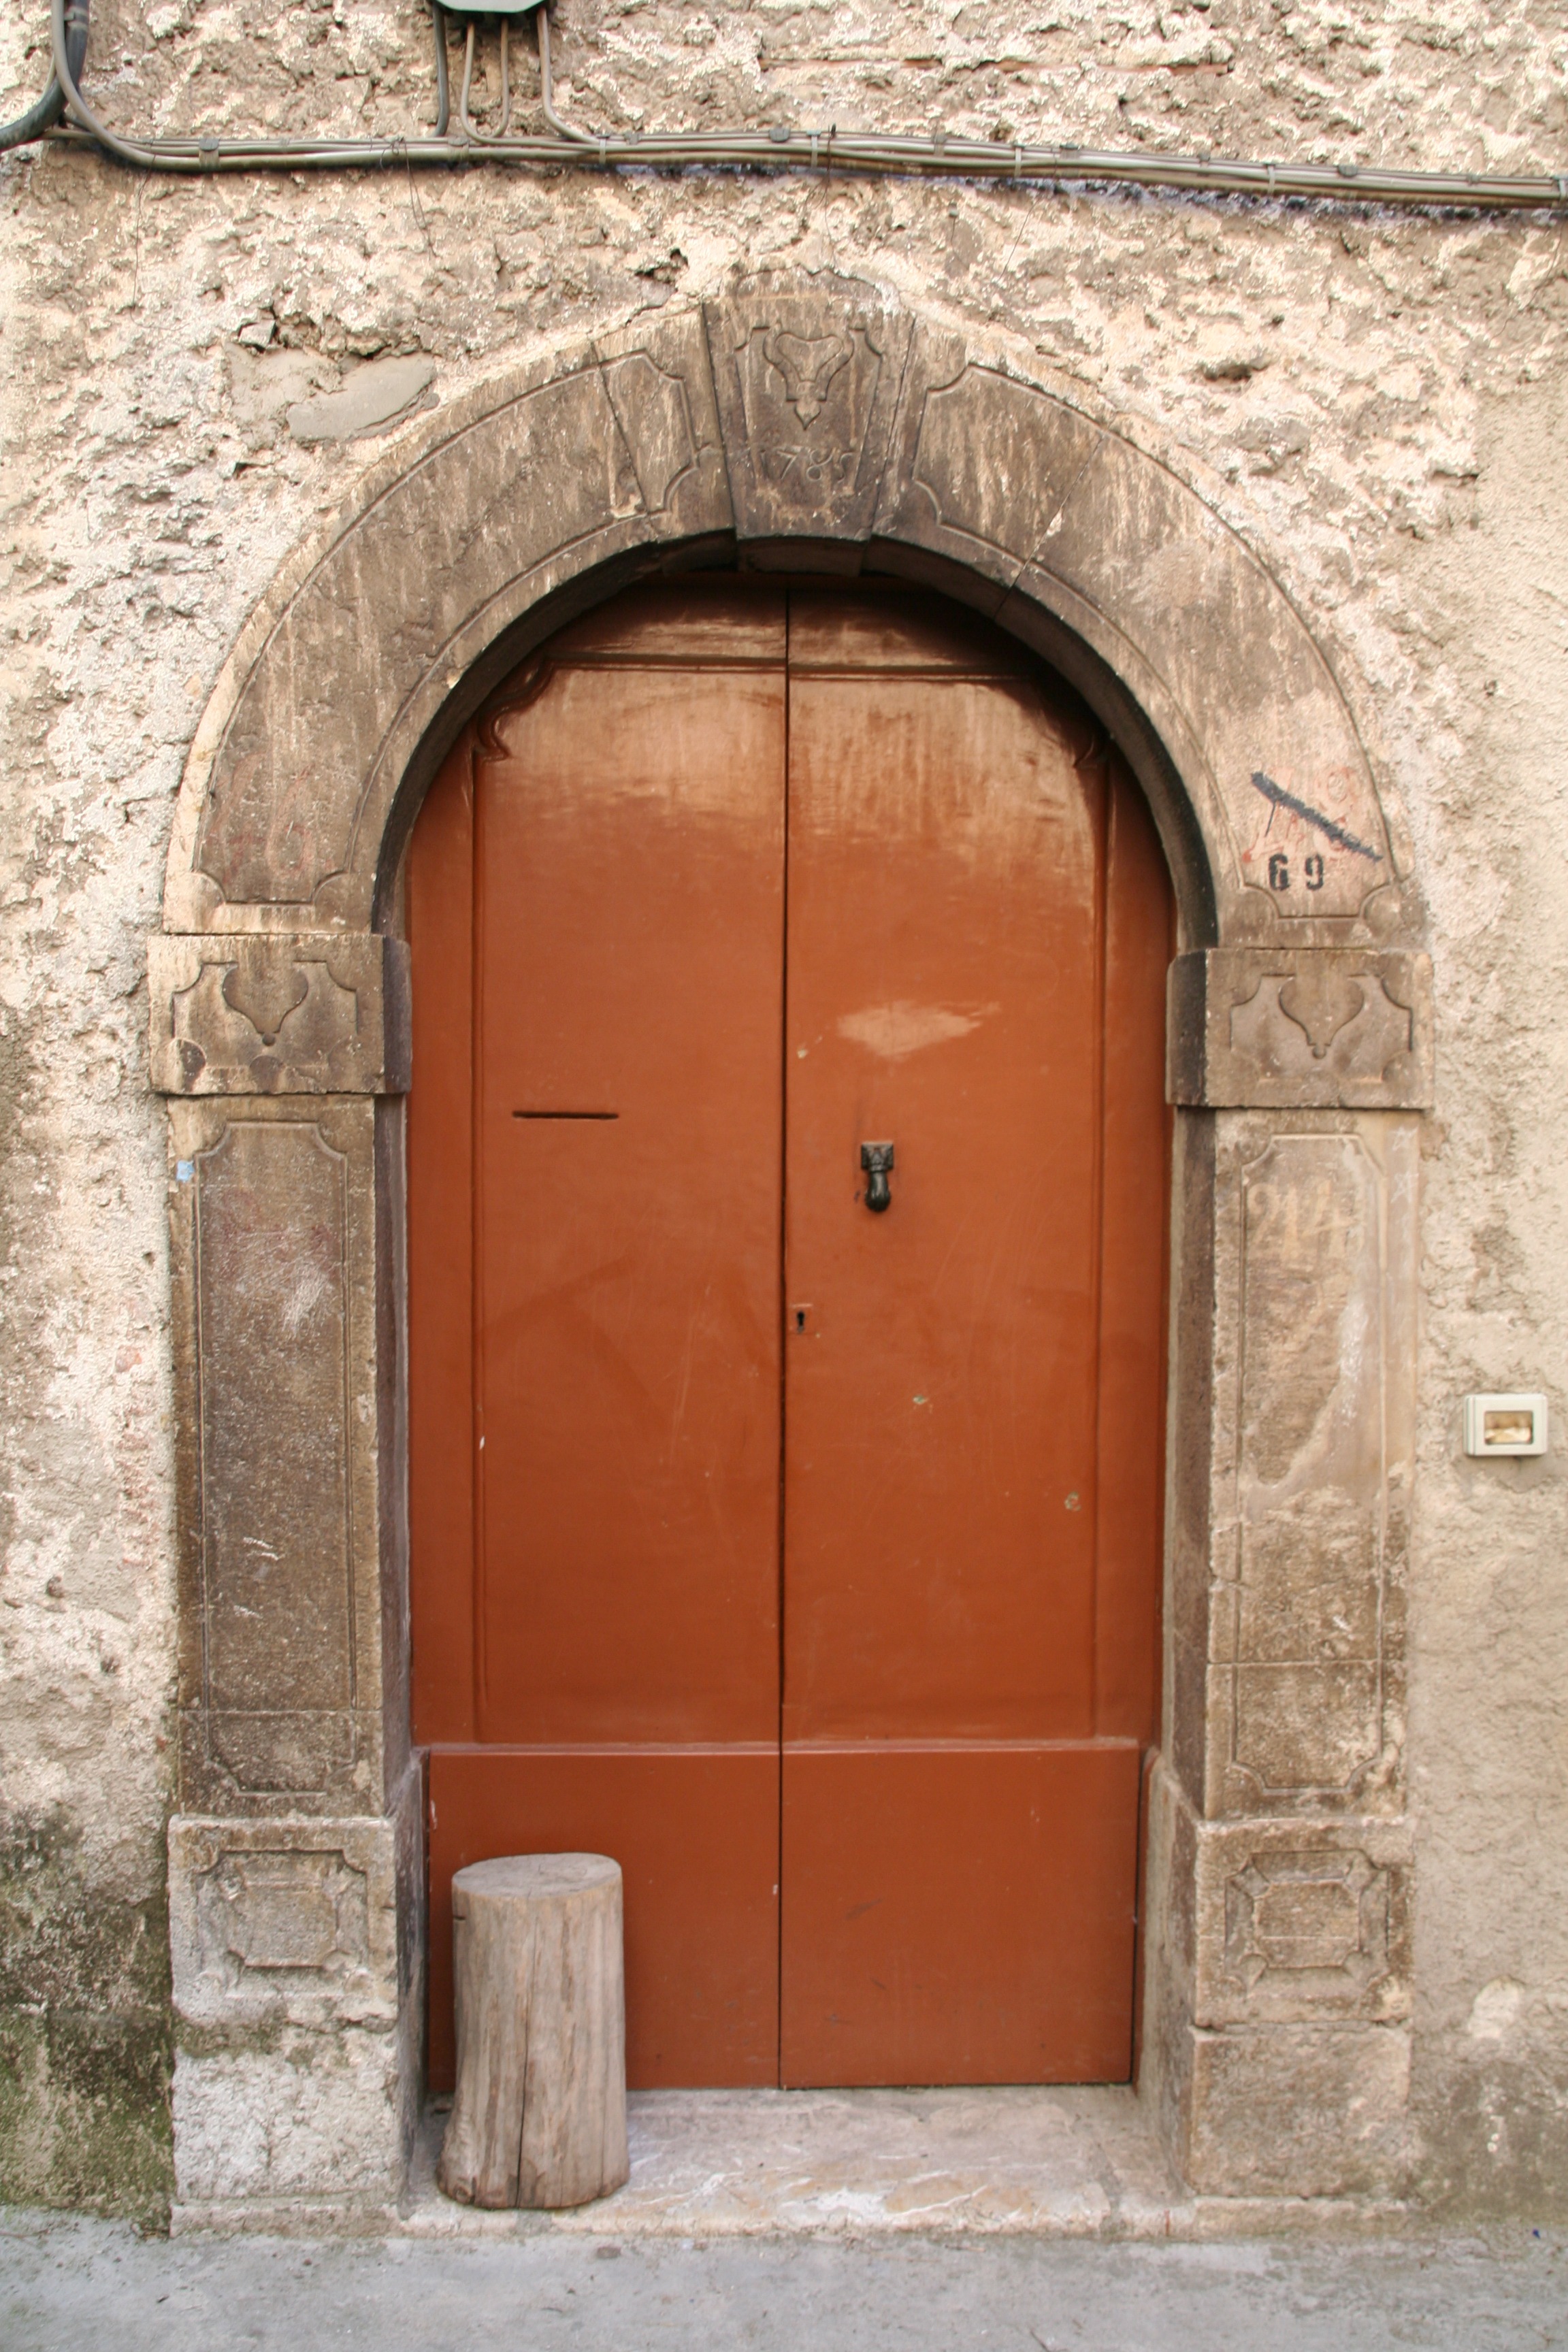
architecture, window, wall, arch, red, entrance, facade, brick, door, stone arch, portal, lintel, ancient history